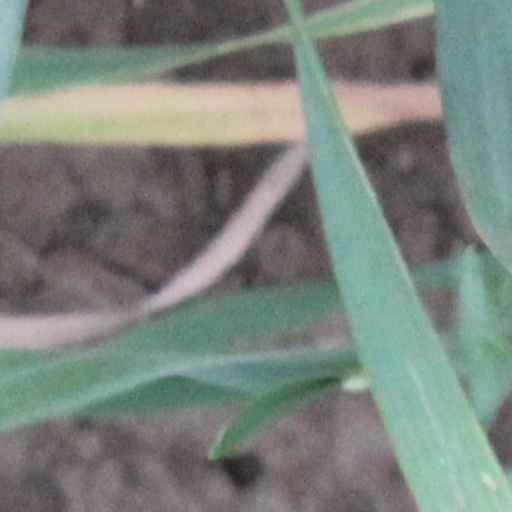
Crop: wheat